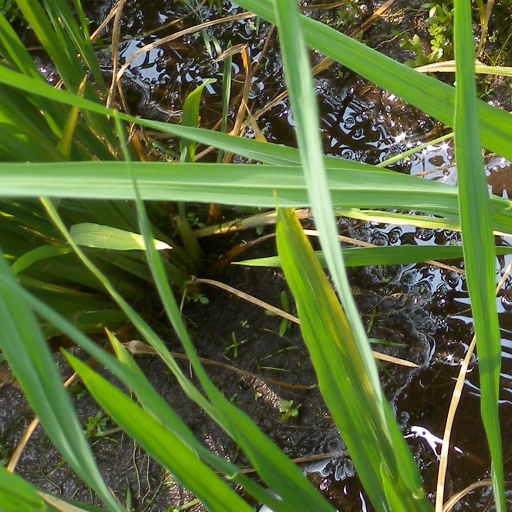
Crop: rice